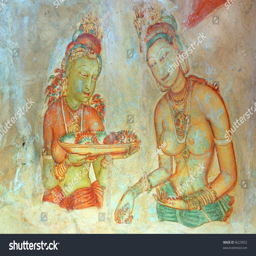
apsara celestial nymphs - ancient painting on the walls